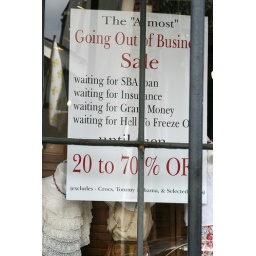
Hurricane Katrina sign in New Orleans window - post 2 yrs.